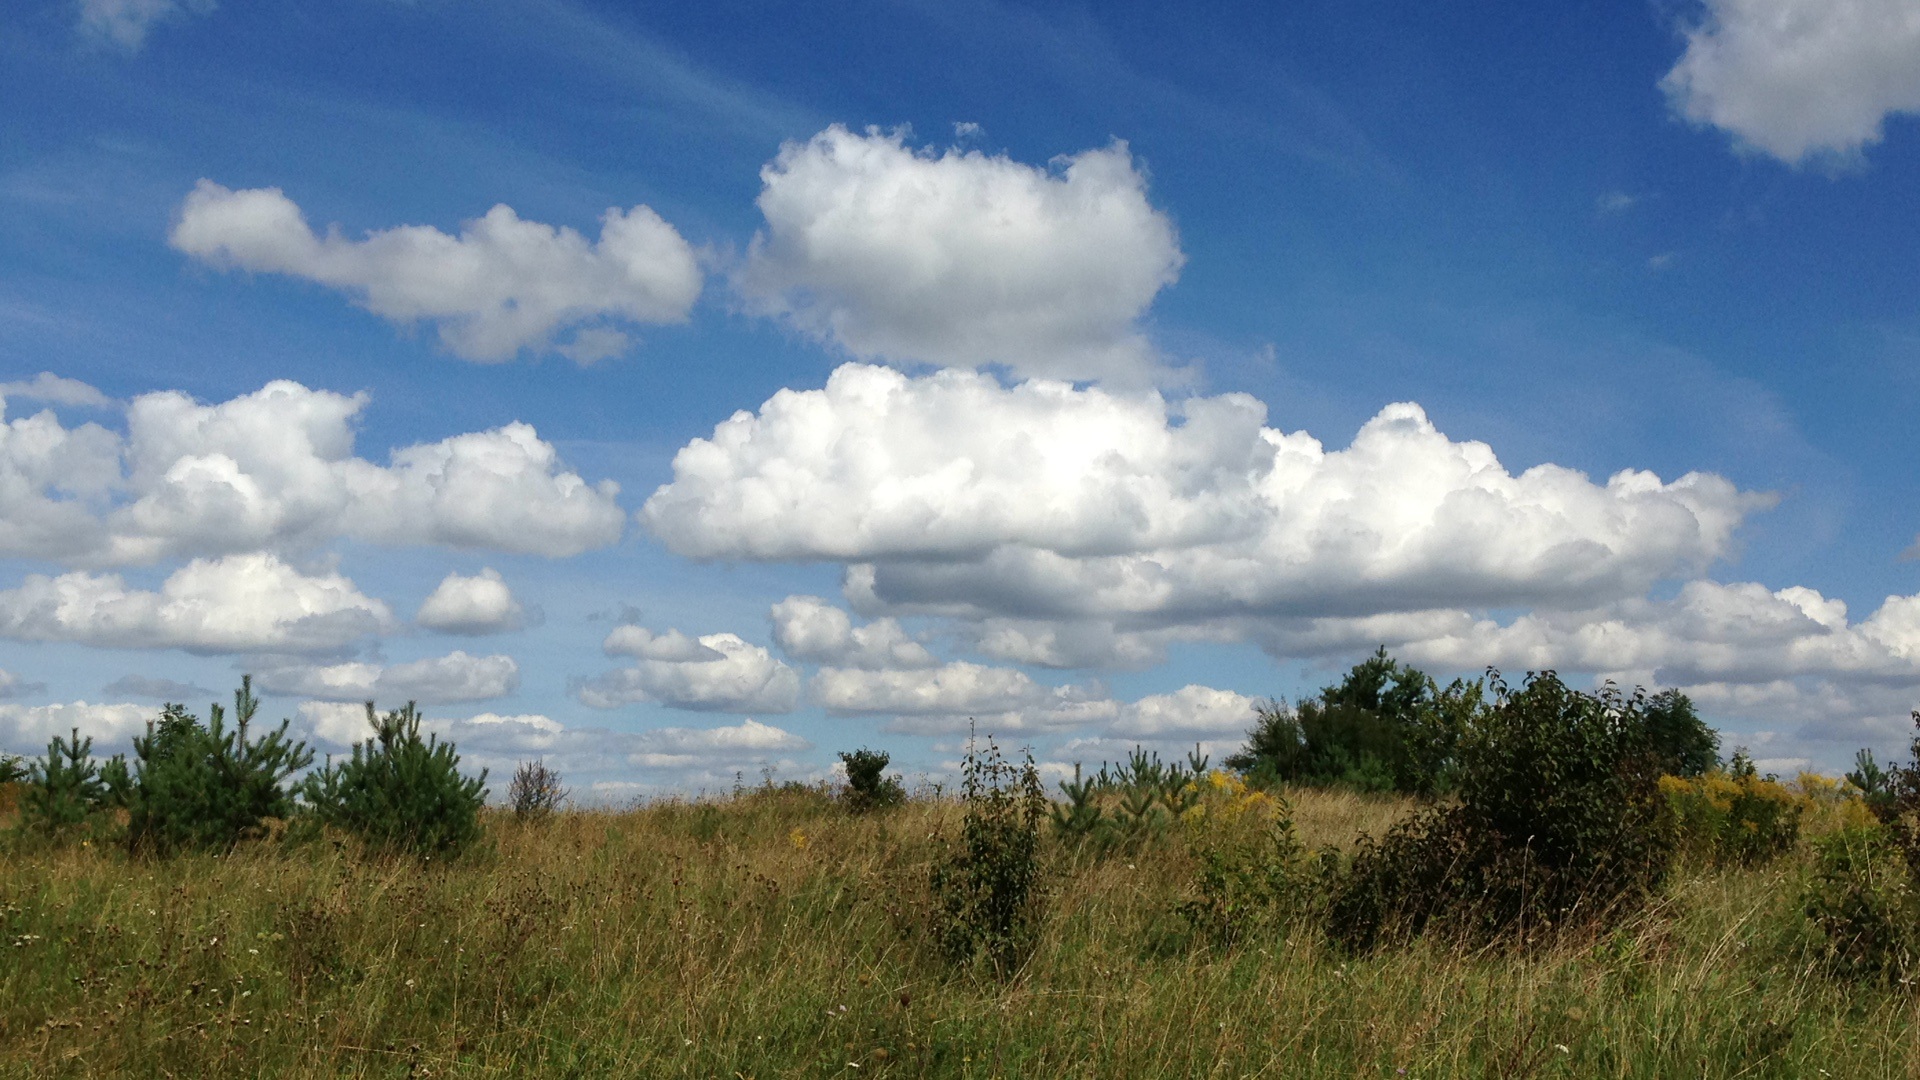
landscape, nature, grass, horizon, cloud, sky, field, meadow, prairie, hill, wind, pasture, cumulus, savanna, plain, clouds, grassland, plateau, habitat, ecosystem, steppe, rural area, meteorological phenomenon, natural environment